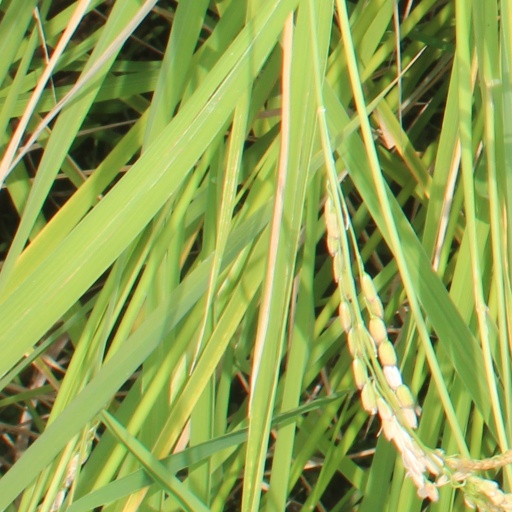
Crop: rice